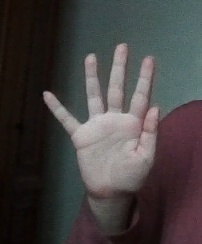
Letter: sheen